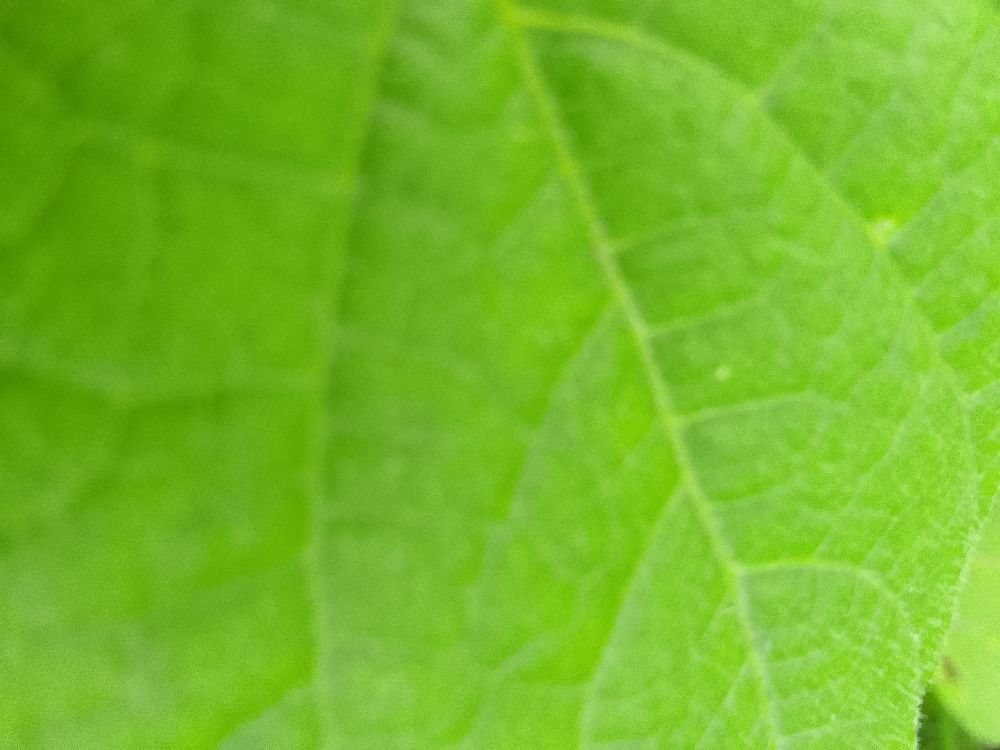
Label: healthy